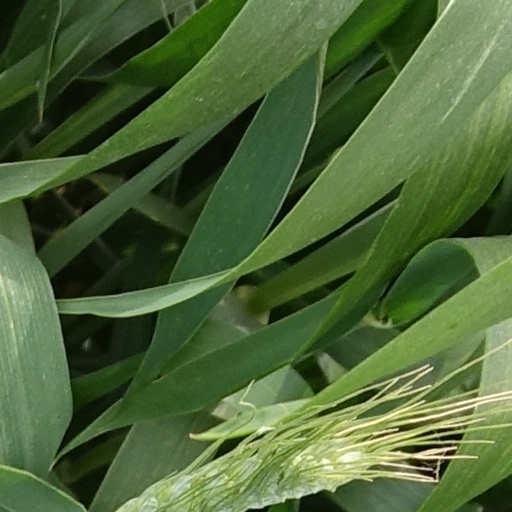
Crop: wheat